Earth's energy budget

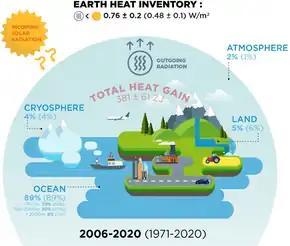
Schematic drawing of Earth's excess heat inventory and energy imbalance for two recent time periods.

Estimates of the absolute magnitude of EEI have likewise been calculated using the measured temperature changes during recent multi-decadal time intervals. For the 2006 to 2020 period EEI was about and showed a significant increase above the mean of for the 1971 to 2020 period.